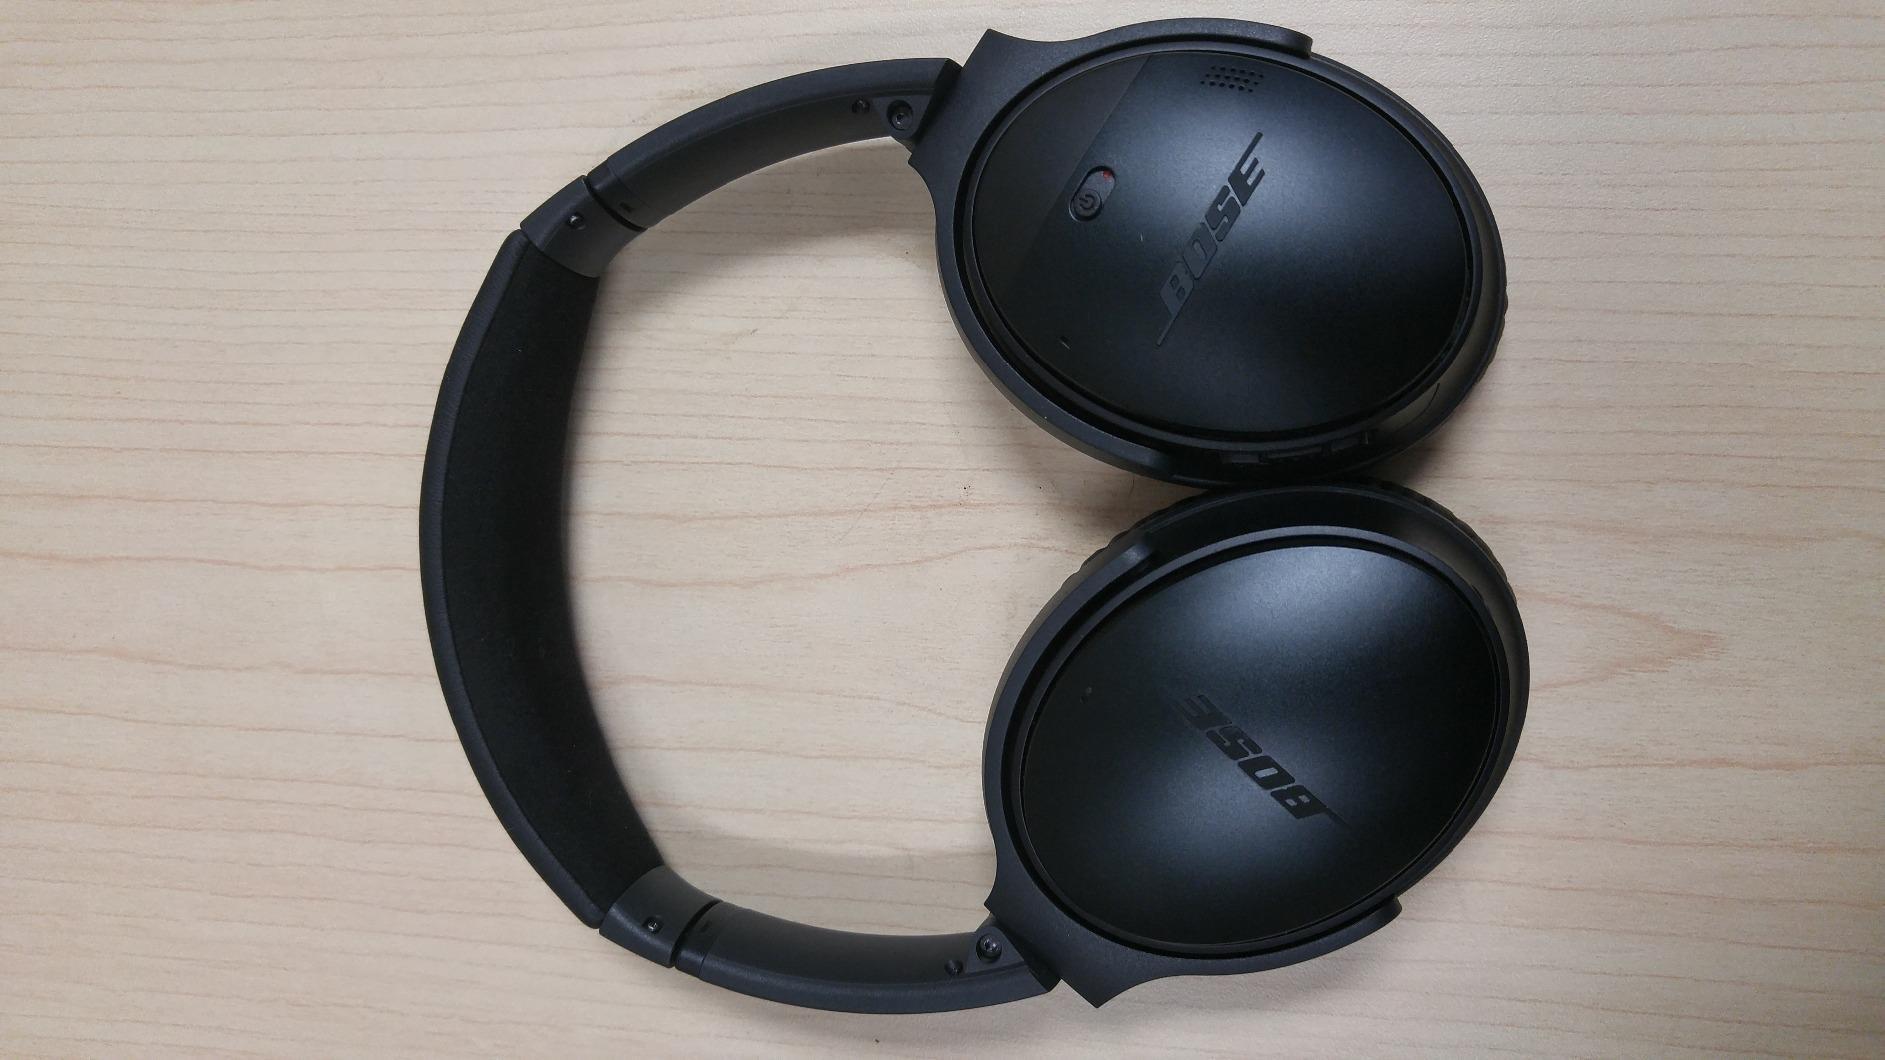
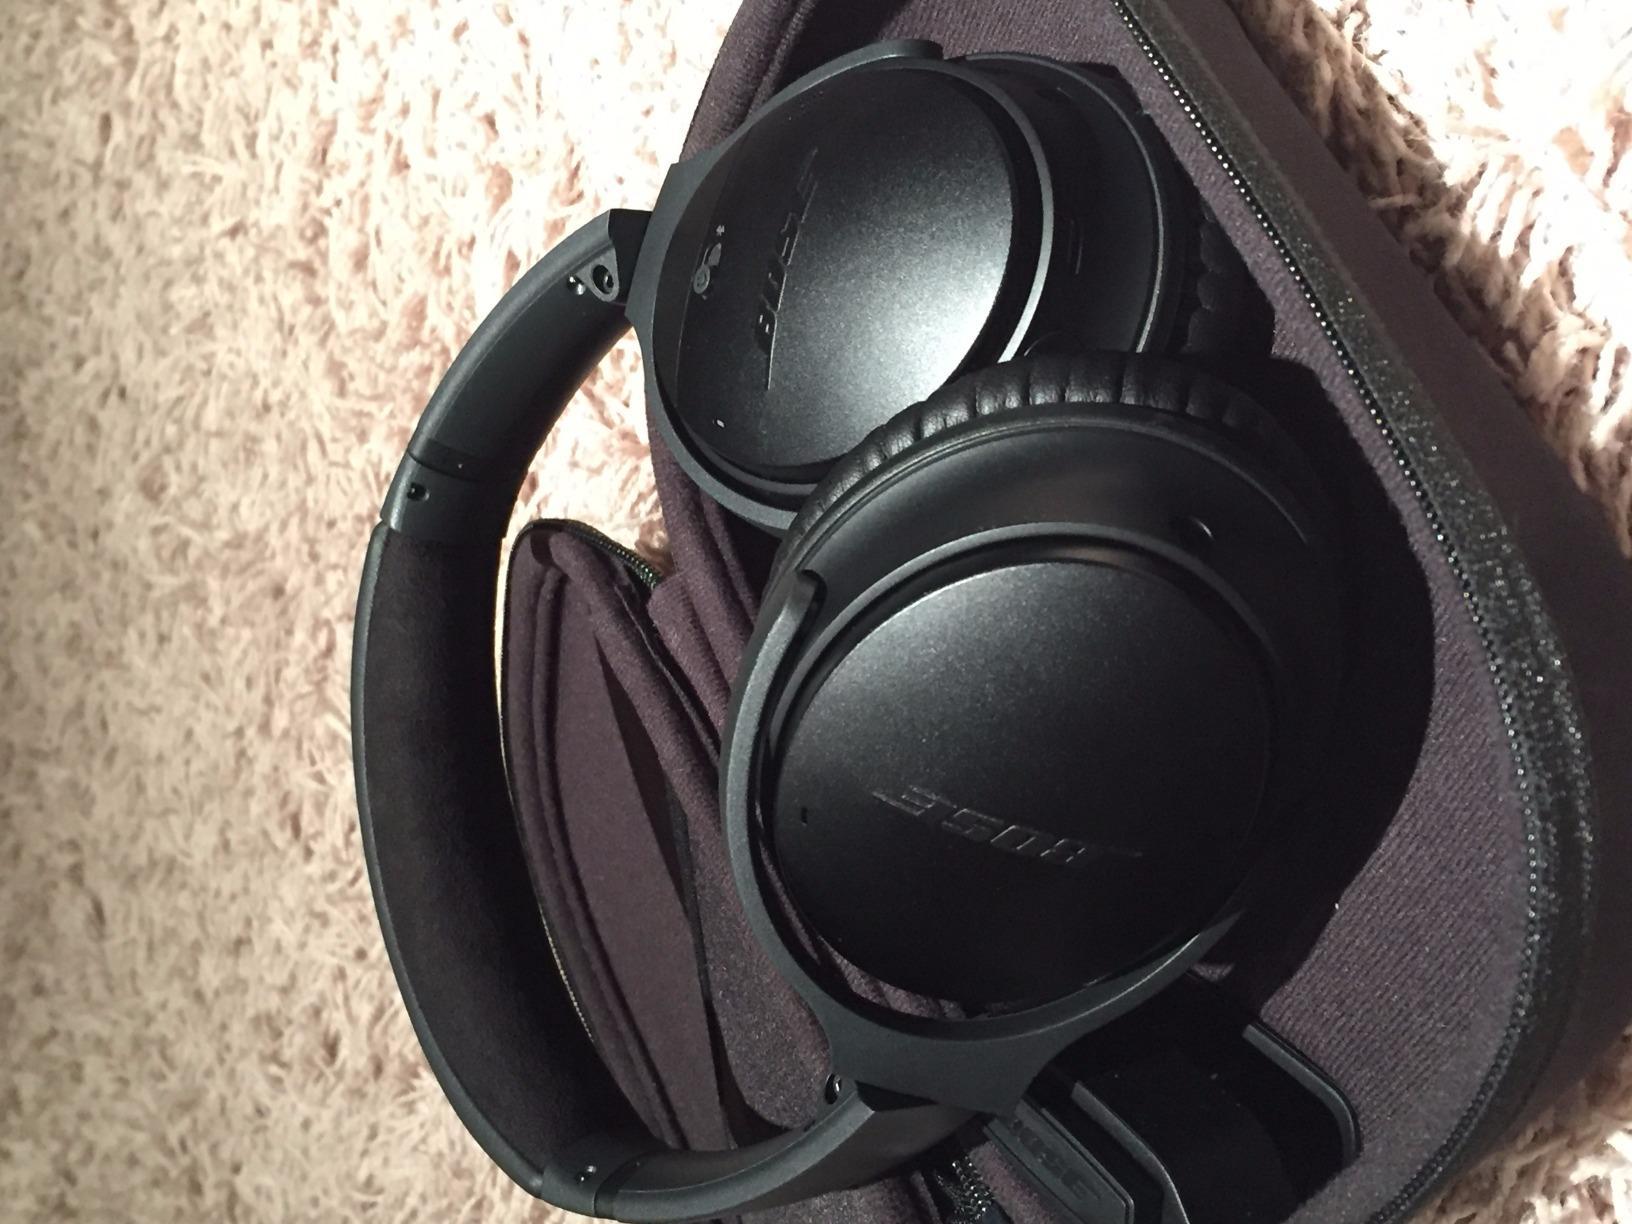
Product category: headphones
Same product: yes